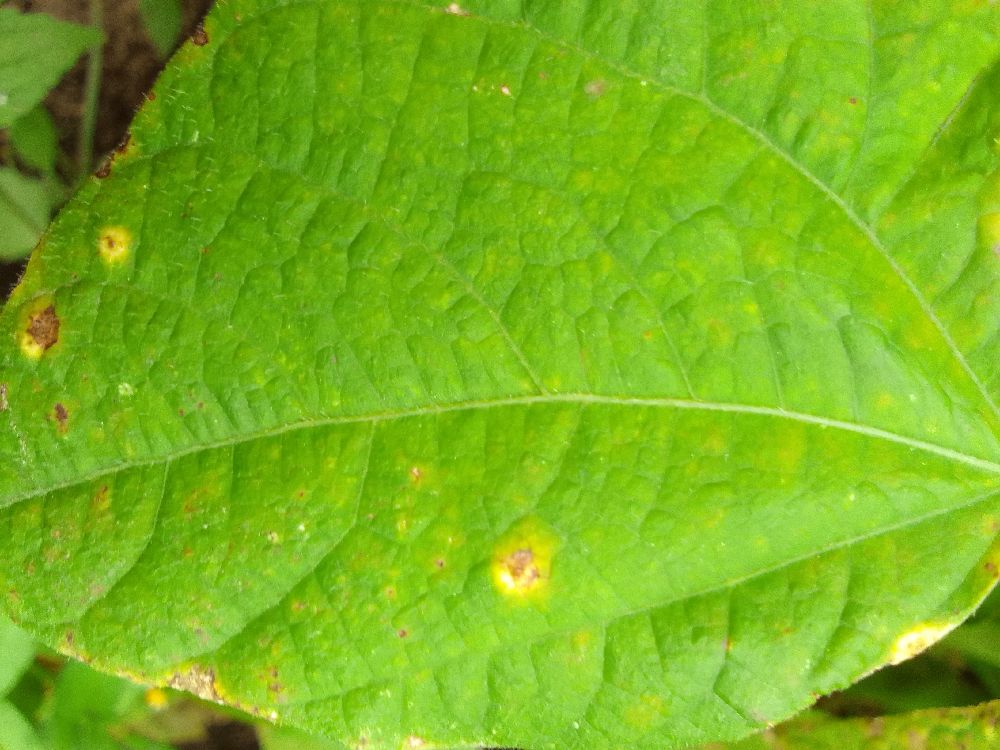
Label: rust